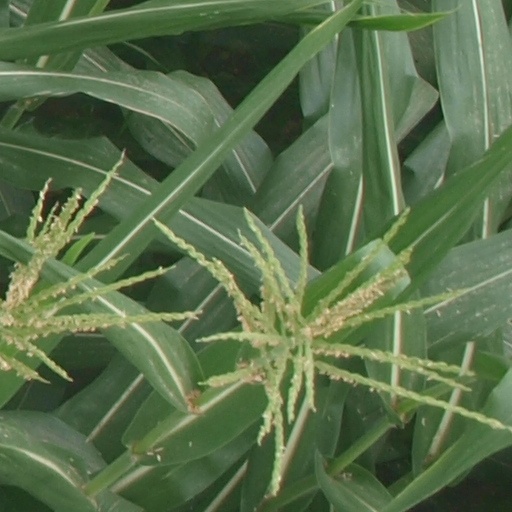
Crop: maize; corn